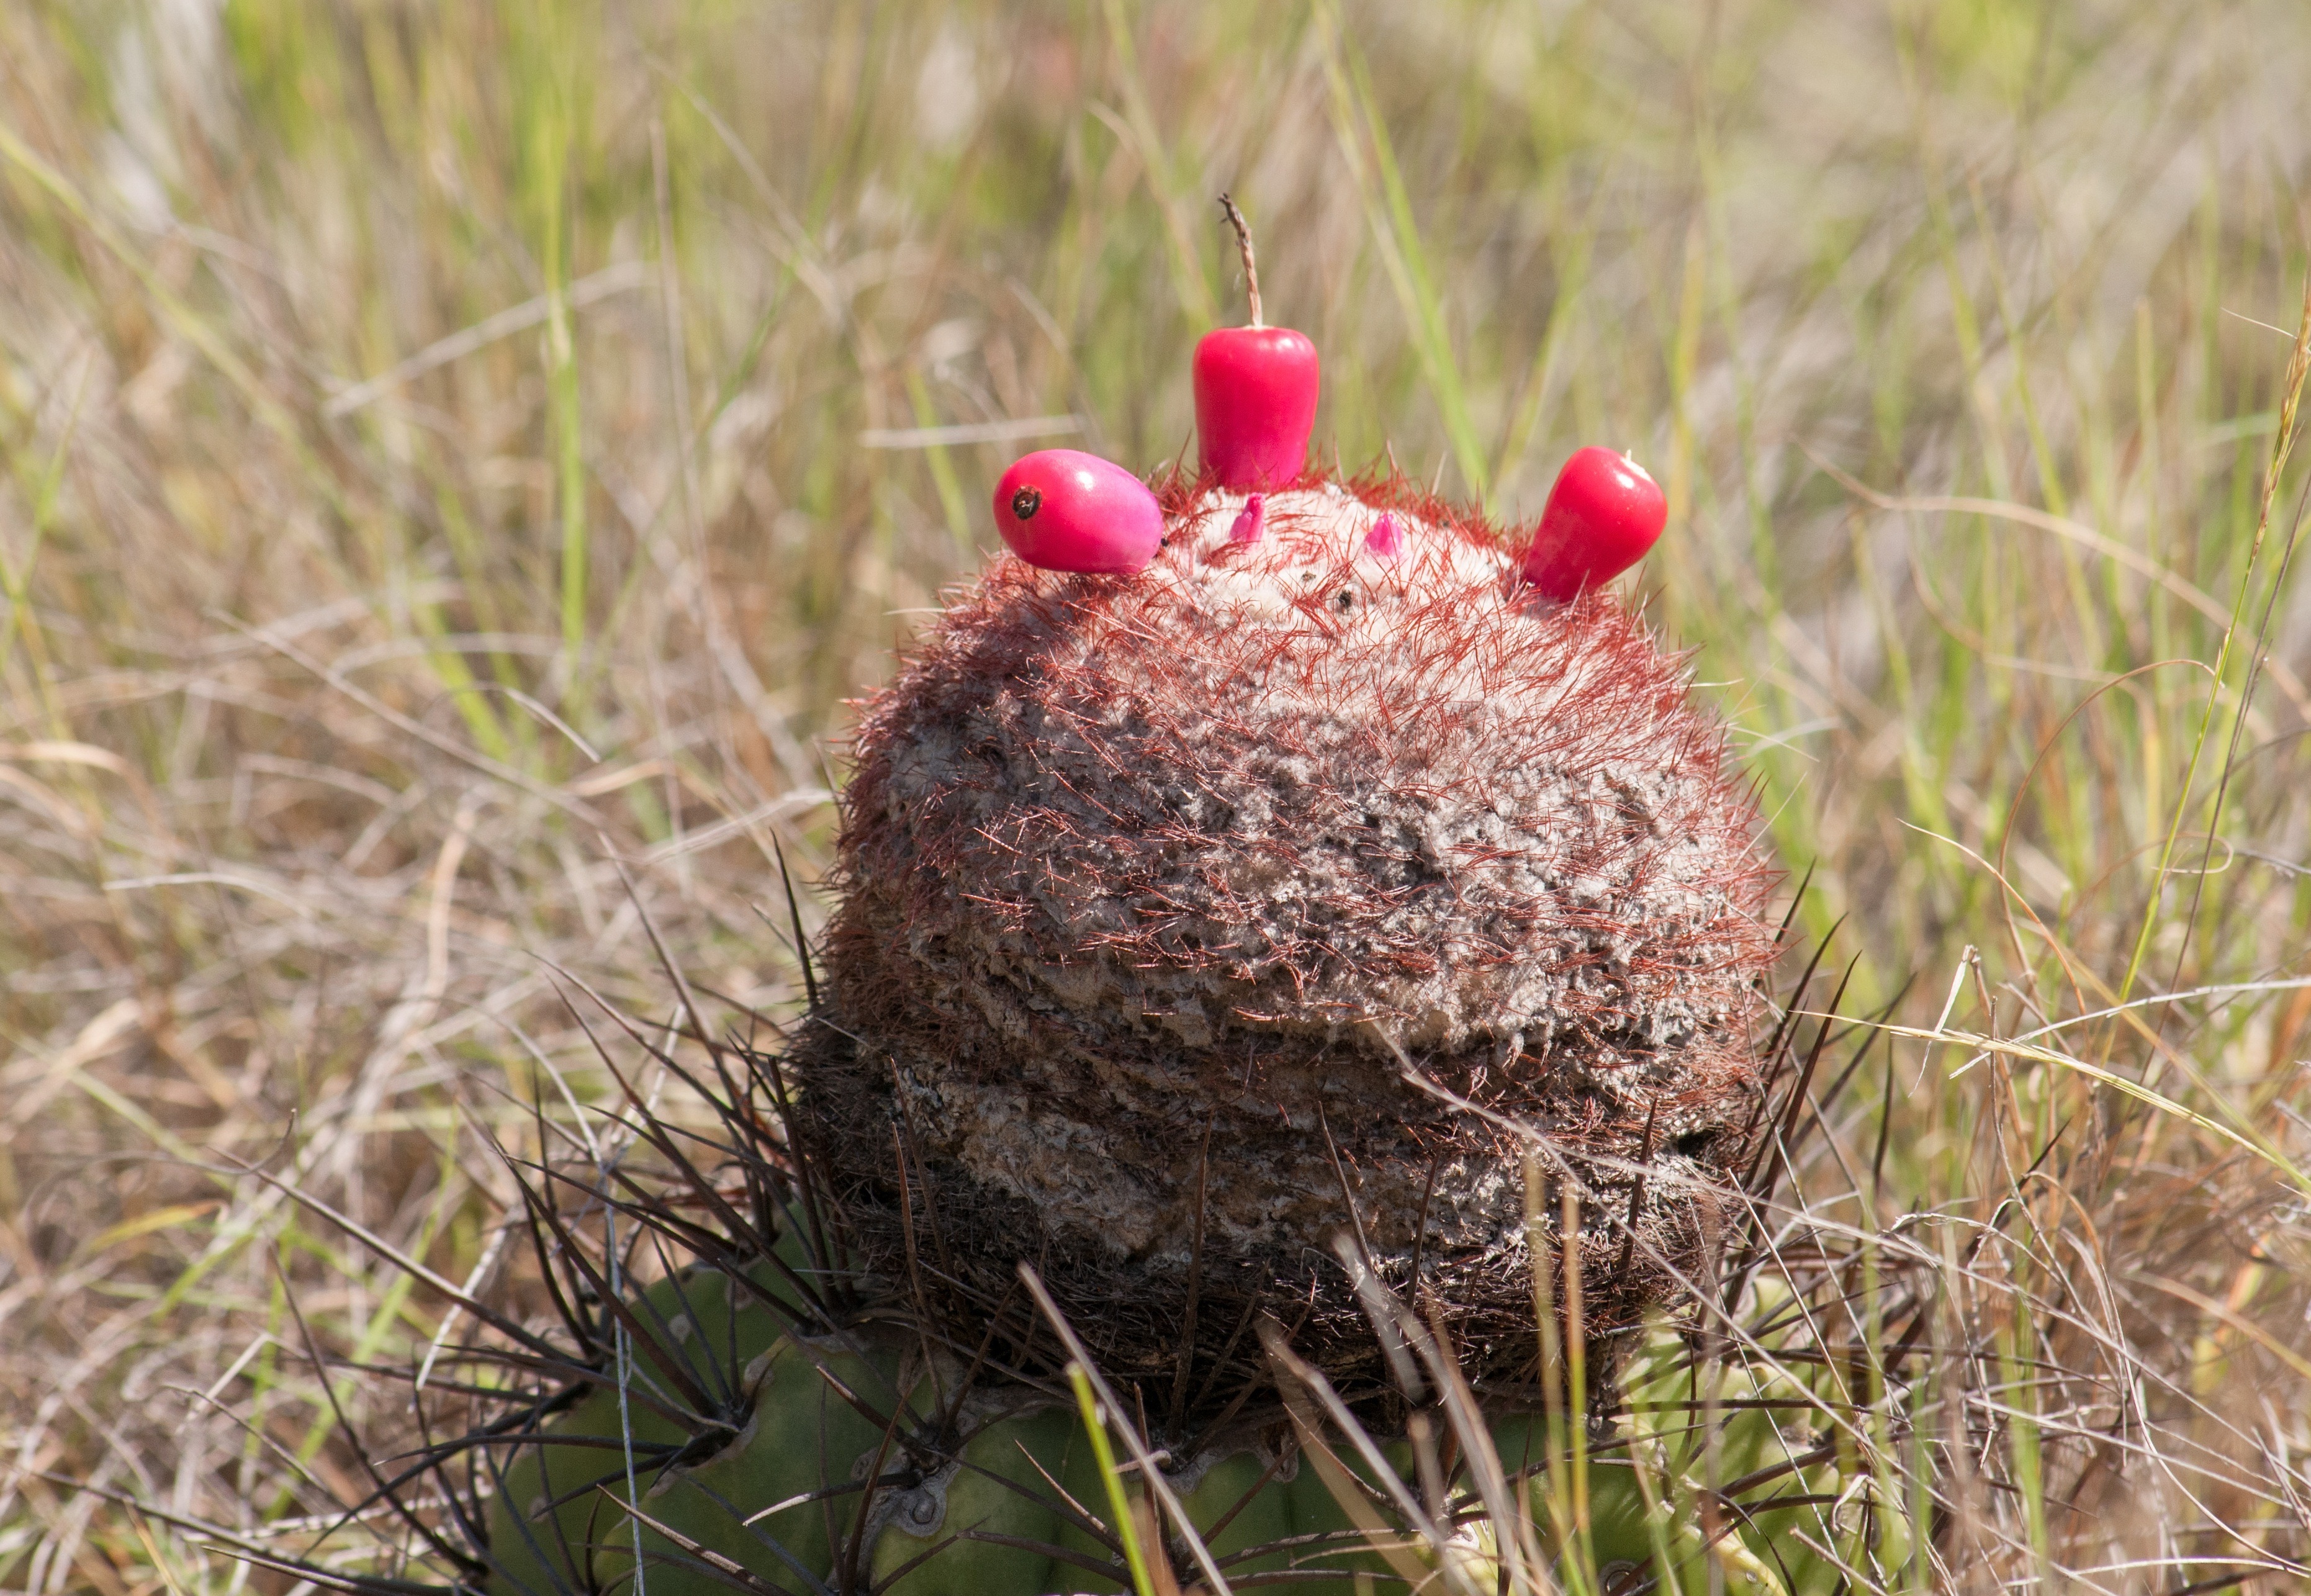
nature, grass, bird, plant, fruit, flower, wildlife, food, produce, macro, soil, healthy, flora, fauna, close up, outside, bird nest, unique, flowering plant, grass family, land plant, melocactus